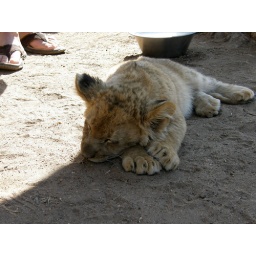
cute cute lion cubs in the Lion Park outside Johannesburg